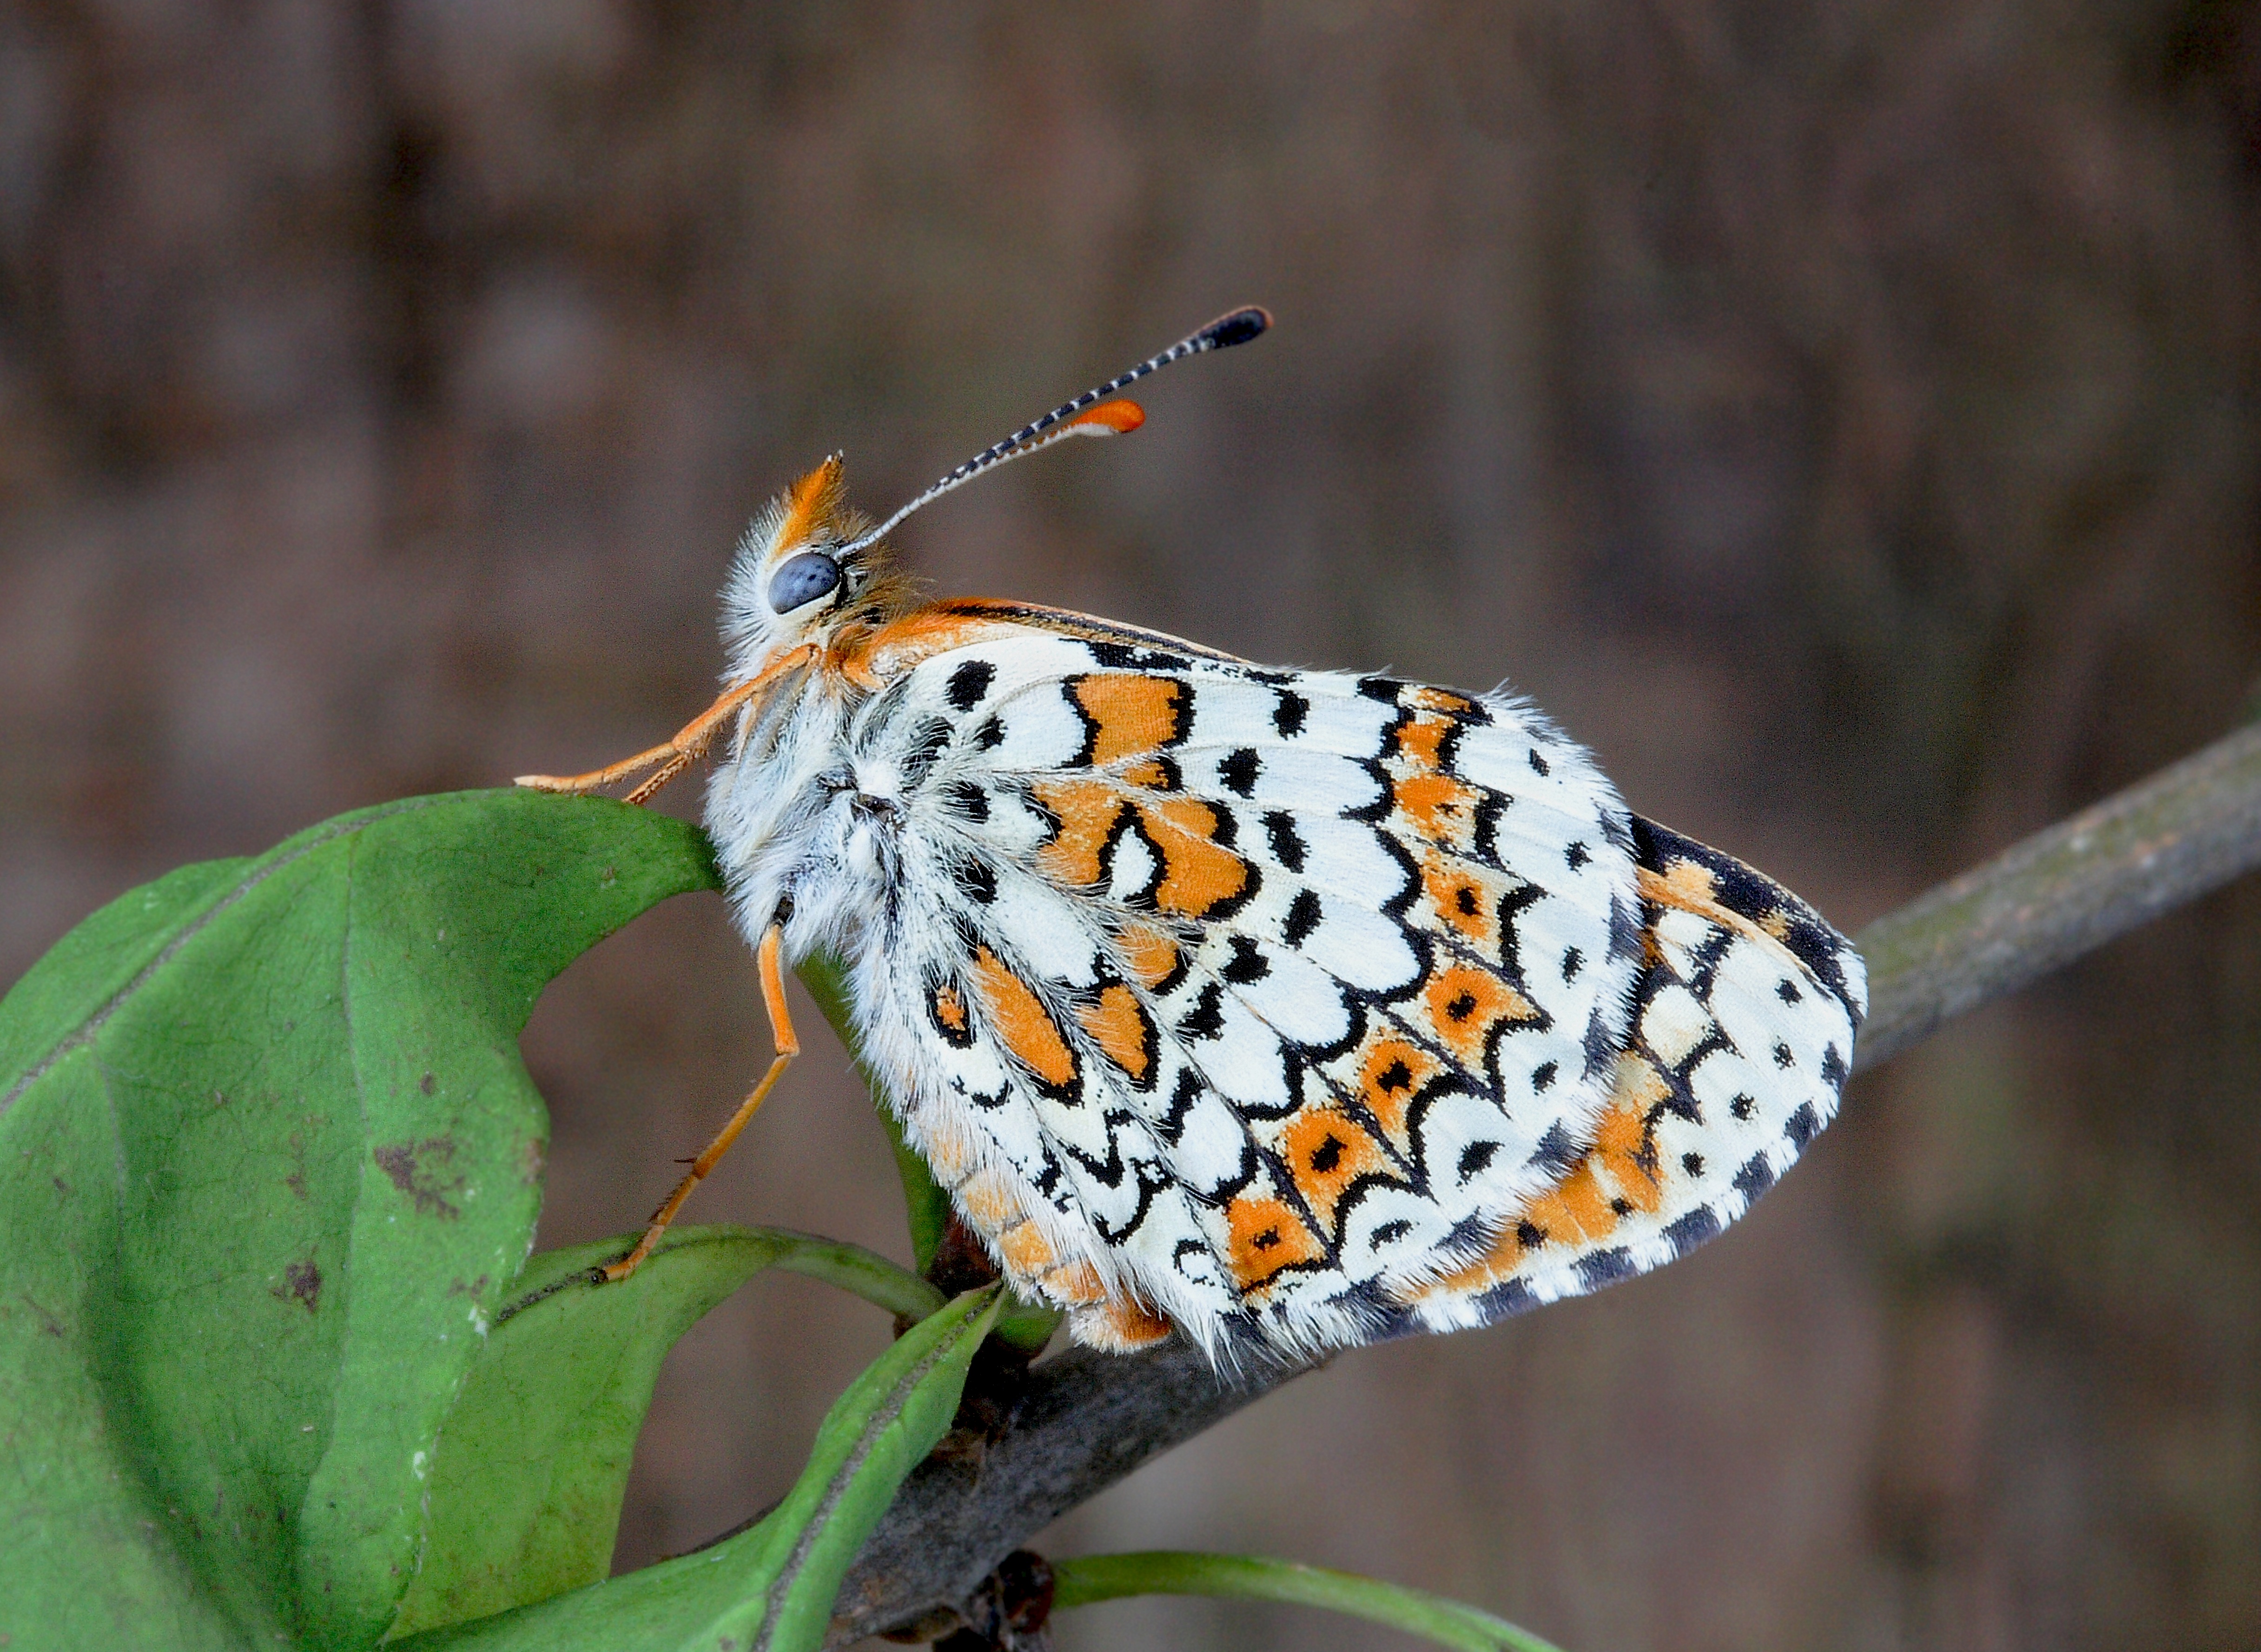
nature, branch, leaf, flower, wildlife, pattern, insect, macro, moth, butterfly, fauna, invertebrate, close up, monarch butterfly, macro photography, arthropod, pollinator, moths and butterflies